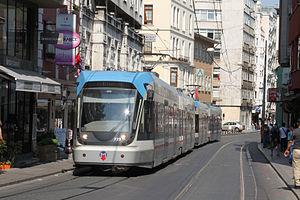
Le tramway d'Istanbul est un réseau de tramway desservant la ville d'Istanbul en Turquie. Il est actuellement composé de quatre lignes, trois situées sur la rive européenne, et une sur la rive asiatique en forme de boucle.